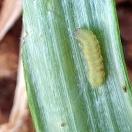
Crop: Onion
Condition: caterpillar-p